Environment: real
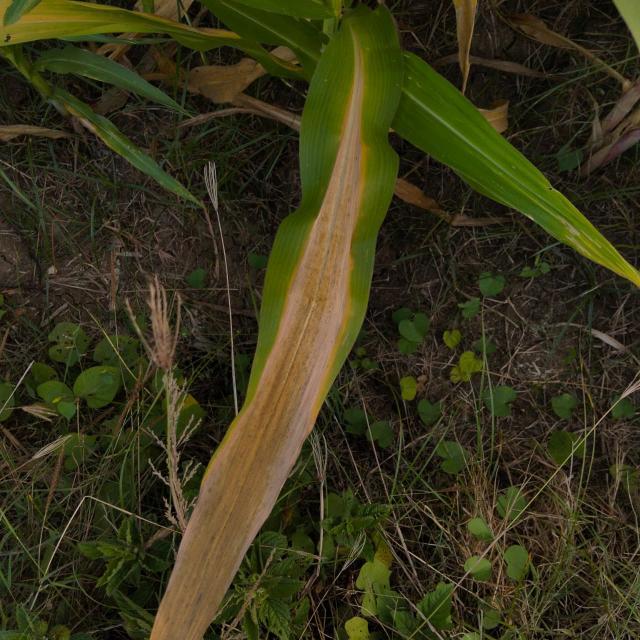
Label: nitrogen_deficiency